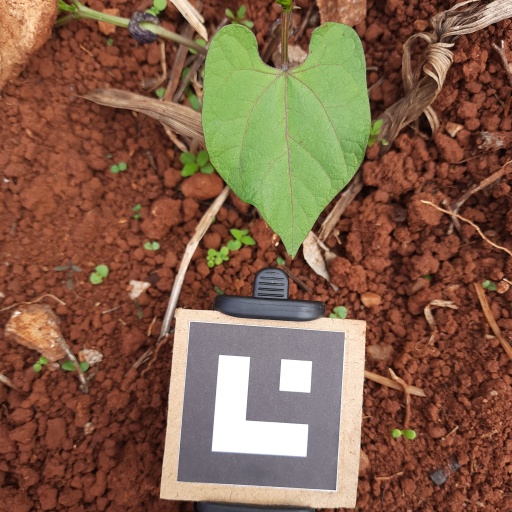
Observations: wavy surface, eating holes in the apex, under cloudy sky